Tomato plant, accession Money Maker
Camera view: tilt-top (135 deg); turntable rotation: 240 degrees
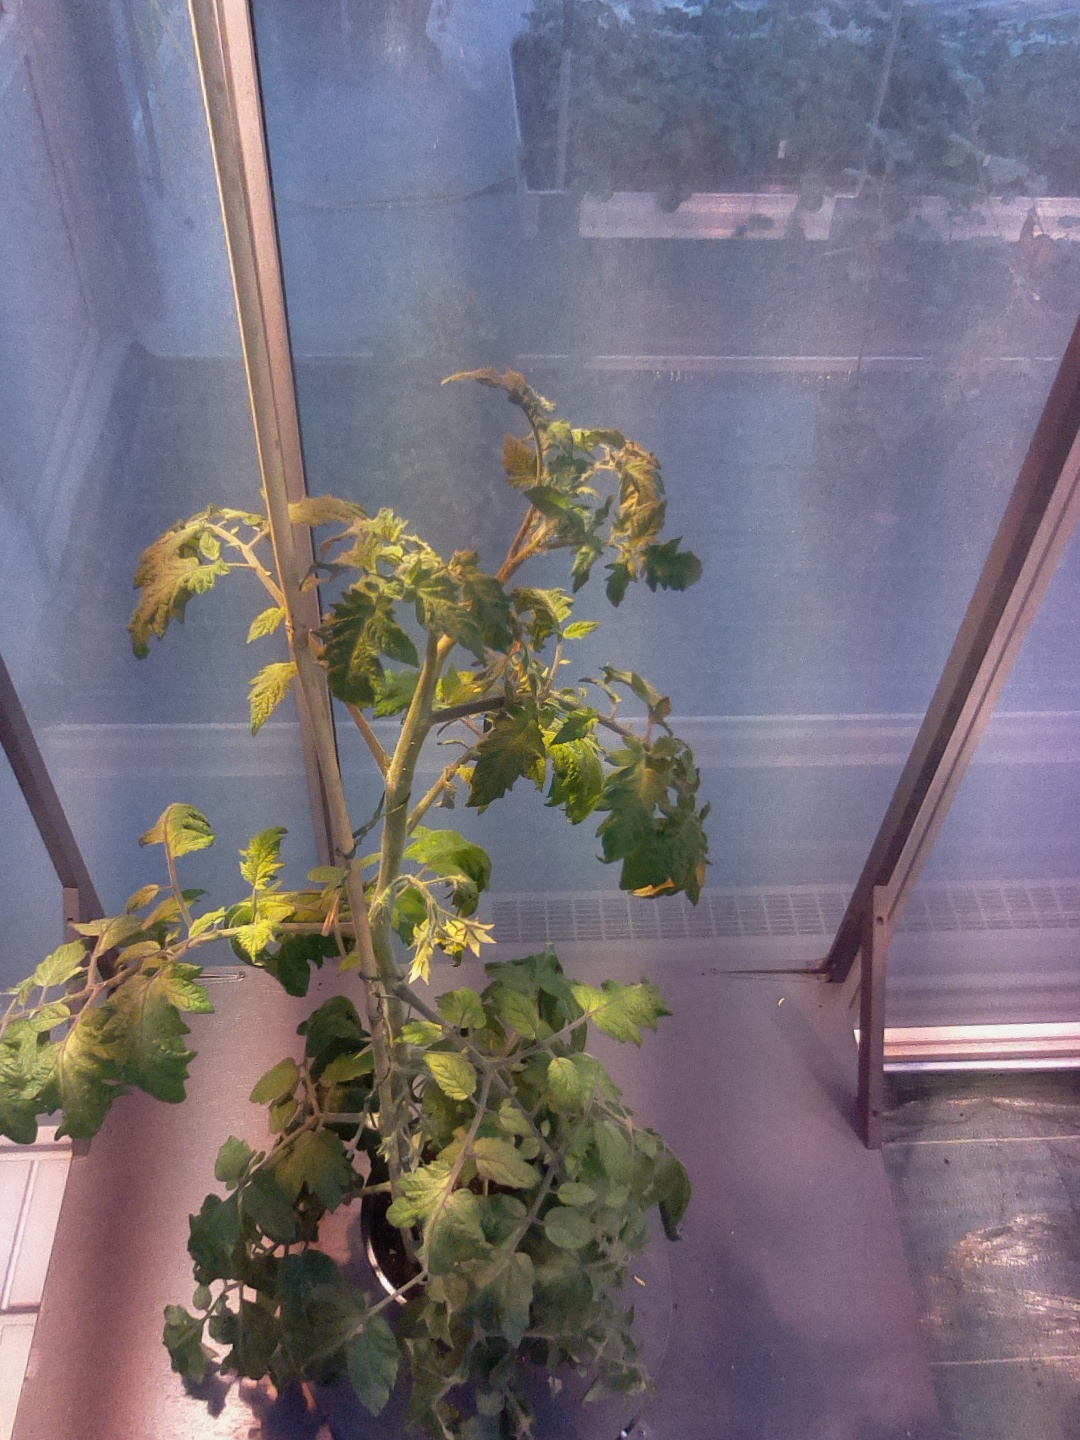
BBCH growth stage 68: Full flowering, 80%-90% of flowers open, more petals falling